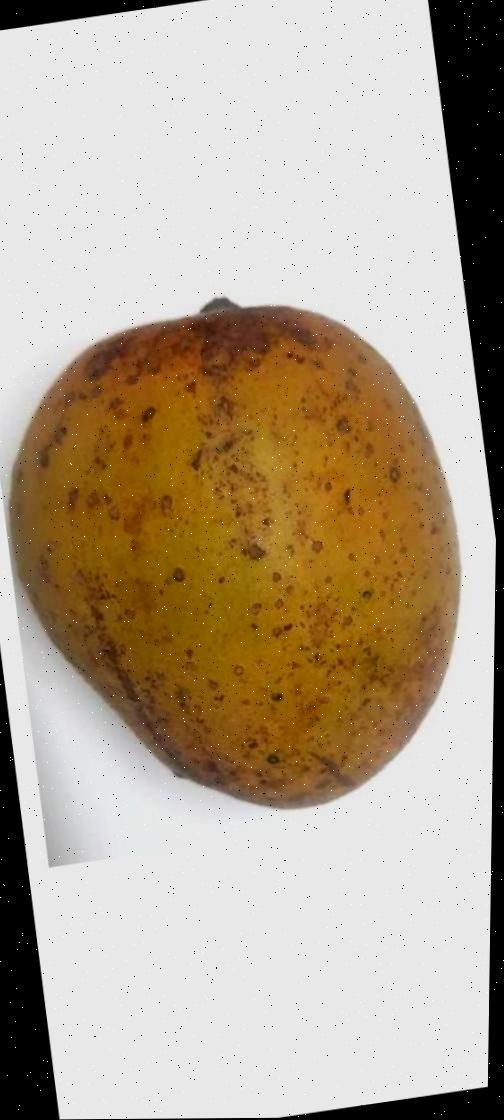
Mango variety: Gourmoti